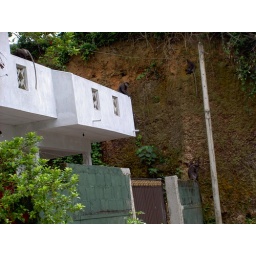
five monkeys by this random house